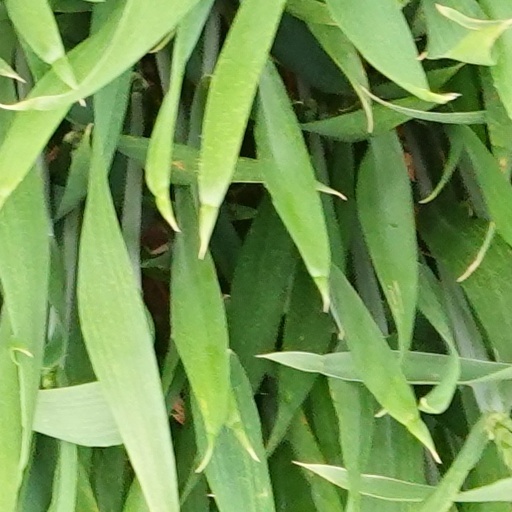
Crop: wheat